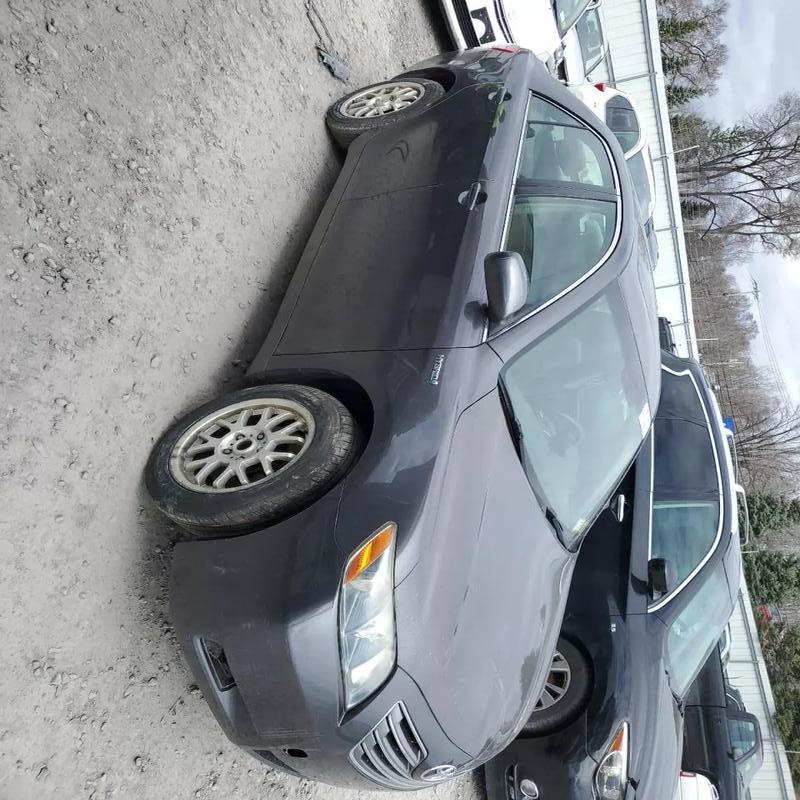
Aucun dommage détecté.
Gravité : aucun